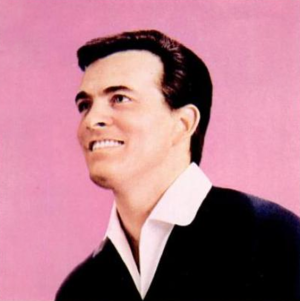
Ronnie Dove est un chanteur américain spécialisé dans la pop et la musique country.